Alois Beer

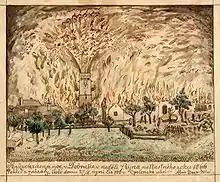
Picture of the Dobruška fire on October 7, 1866

He participated in the organization of economic and industrial exhibitions in Dobruška in 1889 and 1892. Here he received recognition and finally gained some respect from the locals. He died there in 1897.